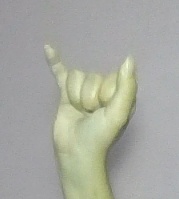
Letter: ya